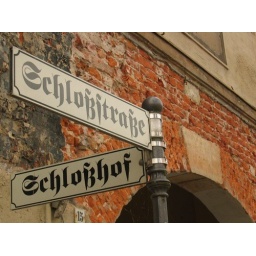
Street signs next to the church in Wittenberg where Martin Luther nailed his 95 Theses on the doors in 1517.